African-American culture

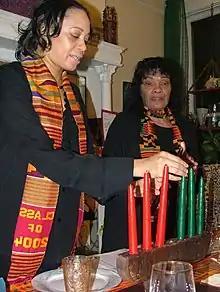
Kwanzaa is an African American holiday.

Generations before the advent of the Atlantic slave trade, Islam was a thriving religion in West Africa due to mix of peaceful, violent and discriminative policies like Jizya introduction via the lucrative Trans-Saharan trade between prominent tribes in the southern Sahara and the Arabs and Berbers in North Africa. In his attesting to this fact the West African scholar Cheikh Anta Diop explained: "The primary reason for the success of Islam in Black Africa ... consequently stems from the fact that it was propagated peacefully at first by solitary Arabo-Berber travelers to certain Black kings and notables, who then spread it about them to those under their jurisdiction.". Many first-generation slaves were often able to retain their Muslim identity, their descendants were not. Slaves were either forcibly converted to Christianity as was the case in the Catholic lands or were besieged with gross inconveniences to their religious practice such as in the case of the Protestant American mainland.